Ralph Miliband

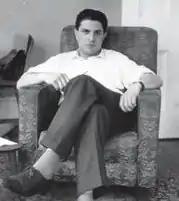

Ralph Miliband (born Adolphe Miliband; 7 January 1924 – 21 May 1994) was a British sociologist. He has been described as "one of the best known academic Marxists of his generation", in this manner being compared with E. P. Thompson, Eric Hobsbawm and Perry Anderson.